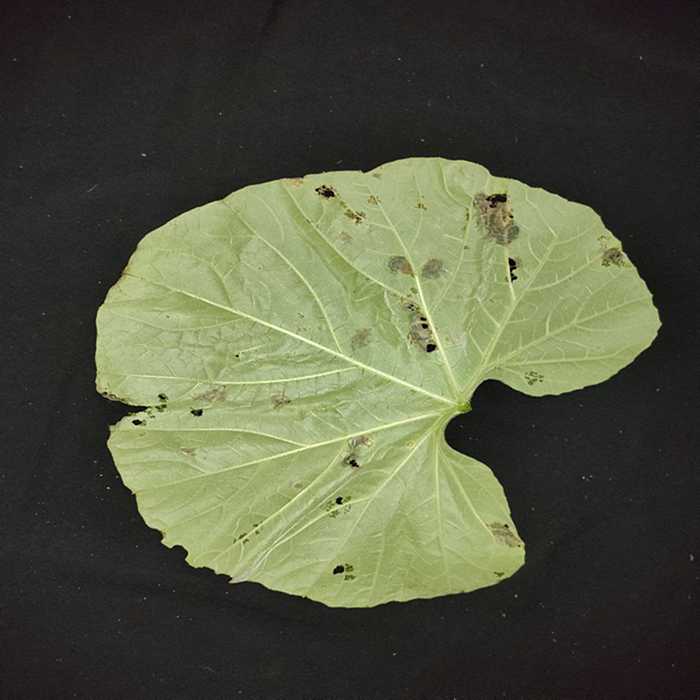
Plant: Bottle gourd
Label: Anthracnose